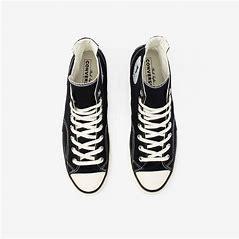
Brand: Converse
Model: Chuck 70 Canvas